La Raza

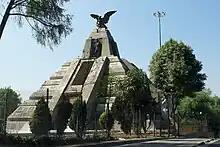
The "Monumento a La Raza" at Avenida de los Insurgentes, Mexico City (inaugurated 12 October 1940)

In Mexico, the Spanish expression ('the people'; literally: 'the race') has historically been used to refer to the mixed-race populations (primarily though not always exclusively in the Western Hemisphere), considered as an ethnic or racial unit historically deriving from the Spanish Empire, and the process of racial intermixing during the Spanish colonization of the Americas with the Indigenous populations of the Americas.